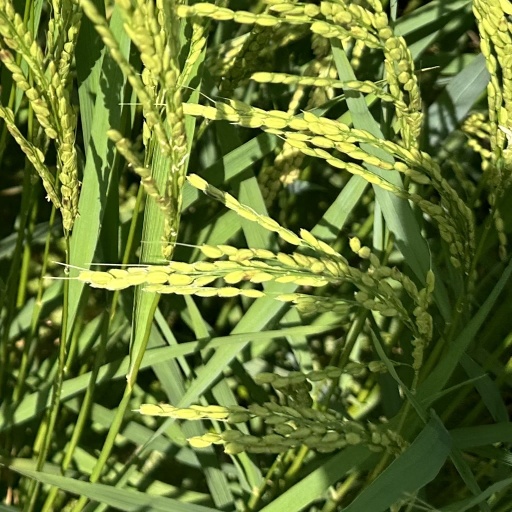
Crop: rice